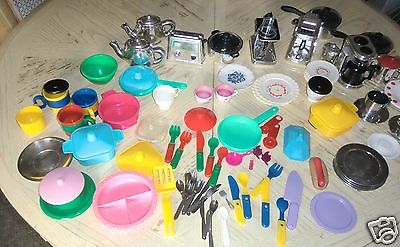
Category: toaster